Wooden boats of World War II

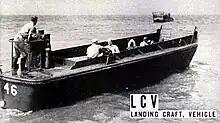
Landing Craft, Vehicle built by Chris-Craft

Landing Craft, Personnel (Medium) or LCP(M) was constructed of wood. The craft had a shallow draft and a solid bow so it can be grounded safely on beaches. It also operated well in rocky coastlines. For loading and unloading the craft at the bow and stern four portable ladders were used. The craft could carry 20 troops with a range of 112 miles at the top speed of 7 knots loaded. The craft had a length of 39 feet, a beam of 10 feet, and displaced 4 tons lite and 7 tons loaded. The craft had a draft of 1-foot 6 inches forward and foot 7 inches aft. The craft was Armed with one .303 cal. Lewis gun. The craft was crewed by one officer per 3 craft and 3 men. Powered was from one Scripps Ford V- 8, 65-hp. engine to a single screw. The 100 gallons of gasoline fuel was stored in two fire-resistant covered tanks, called "Linatex. Two were lost in 1943: No.14 in November 1943 and No.17 was lost off Isle of Wight on January 5, 1943